The Subject Was Roses (film)

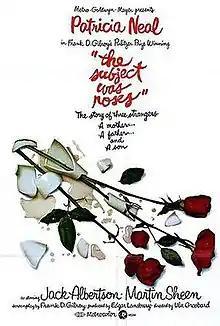
Original poster

The Subject Was Roses is a 1968 American Metrocolor drama film directed by Ulu Grosbard. The screenplay by Frank D. Gilroy is based on his 1964 Pulitzer Prize-winning play of the same title. The film stars Patricia Neal, Martin Sheen and Jack Albertson, the latter reprising his role from the original play. The film follows a World War II veteran (Sheen) who returns home to the Bronx and soon becomes disillusioned to find his parents' (Neal and Albertson) marriage filled with discord, quarreling, and recriminations.